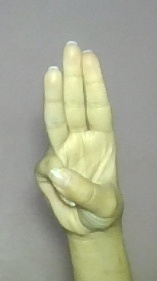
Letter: thaa